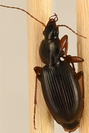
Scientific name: Synuchus impunctatus
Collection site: Harvard Forest & Quabbin Watershed NEON (HARV), plot HARV_005